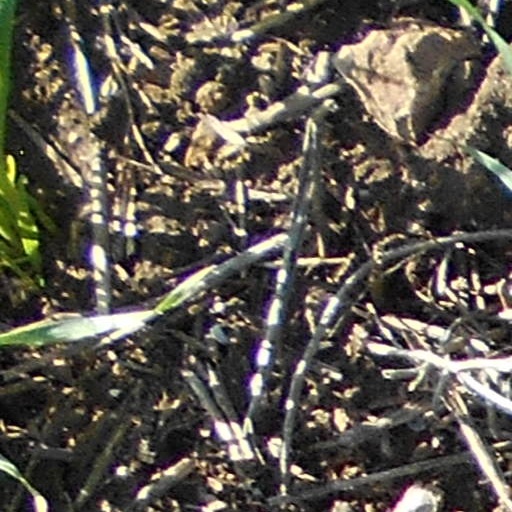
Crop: wheat